Keith Hopwood

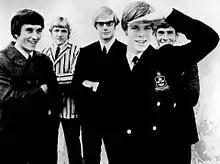
Herman's Hermits in 1968 (Keith Hopwood on far left)

Hopwood joined Herman's Hermits in 1962. The Hermits frontman Peter Noone credits Keith with coming up with the idea of recording "Mrs. Brown, You've Got a Lovely Daughter" as an afterthought, when Herman's Hermits were short of material for their first album. Noone's heavily accented delivery, together with Hopwood's muted rhythm guitar work, propelled the track to number one on the US "Billboard" Hot 100 chart.